Les Sanguinaires

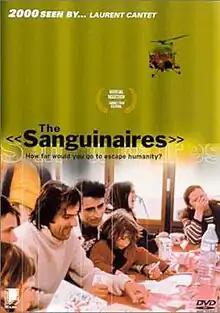

Les Sanguinaires is a 1997 French television film directed by Laurent Cantet for the 2000, Seen By... project.